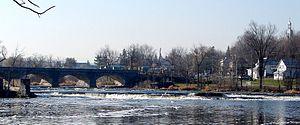
Mississippi Mills est une ville de l'Est de l'Ontario. Elle est située dans la Région de la capitale nationale du Canada.